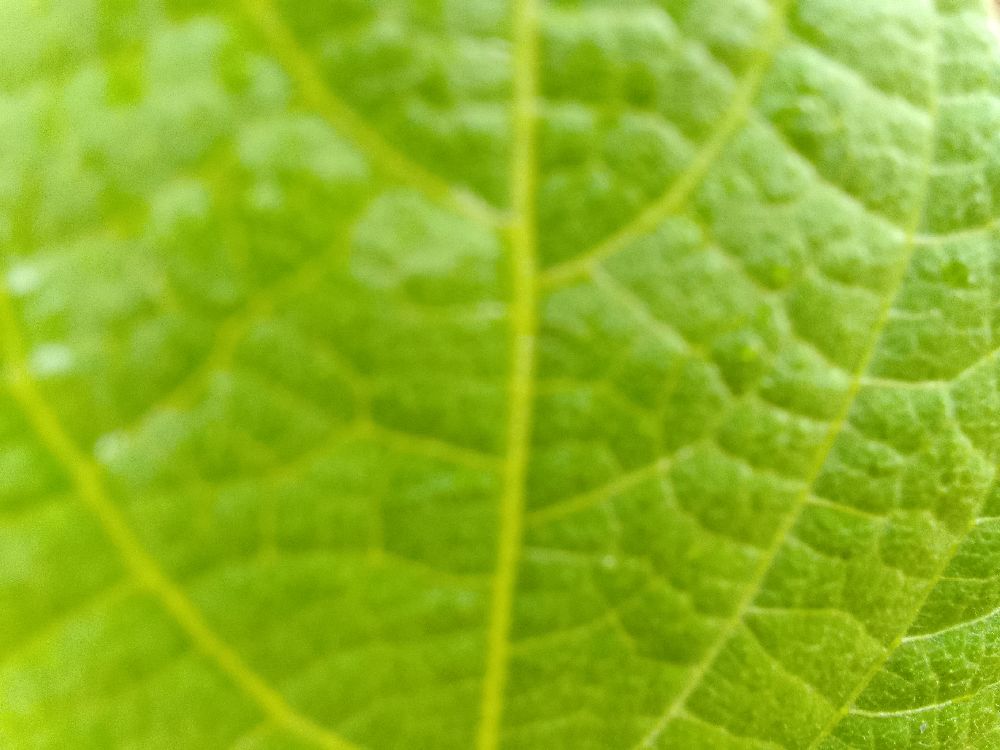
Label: healthy